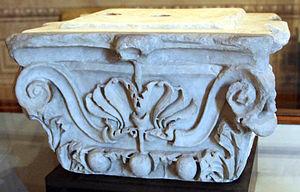
Une volute est un motif ornemental constitué par un enroulement en forme de spirales. Il a été employé, en architecture, notamment dans les chapiteaux de colonnes ioniques, corinthiens et composites. Il existe aussi des pignons à volutes. Le tracé des volutes s'exécute avec un compas, la volute la plus simple est formée de quatre quarts de circonférence se raccordant à l'une de leurs extrémités de par un rayon de plus en plus petit. Il existe plusieurs types de volutes.
Ce lexique reprend les termes employés en sculpture ornementale et en sculpture architecturale pour les motifs ornementaux, les ornements, les outils ainsi que le métier du sculpteur ornemaniste.